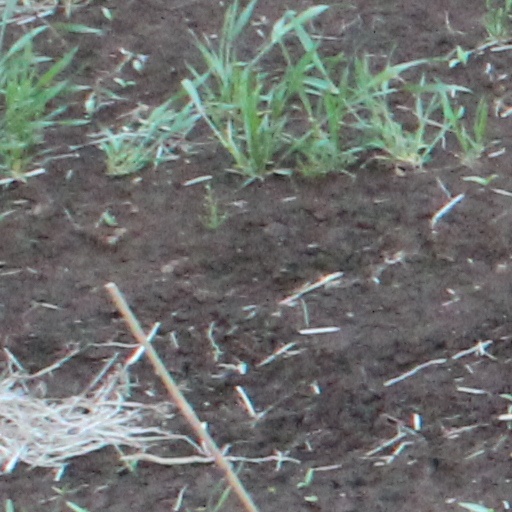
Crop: wheat